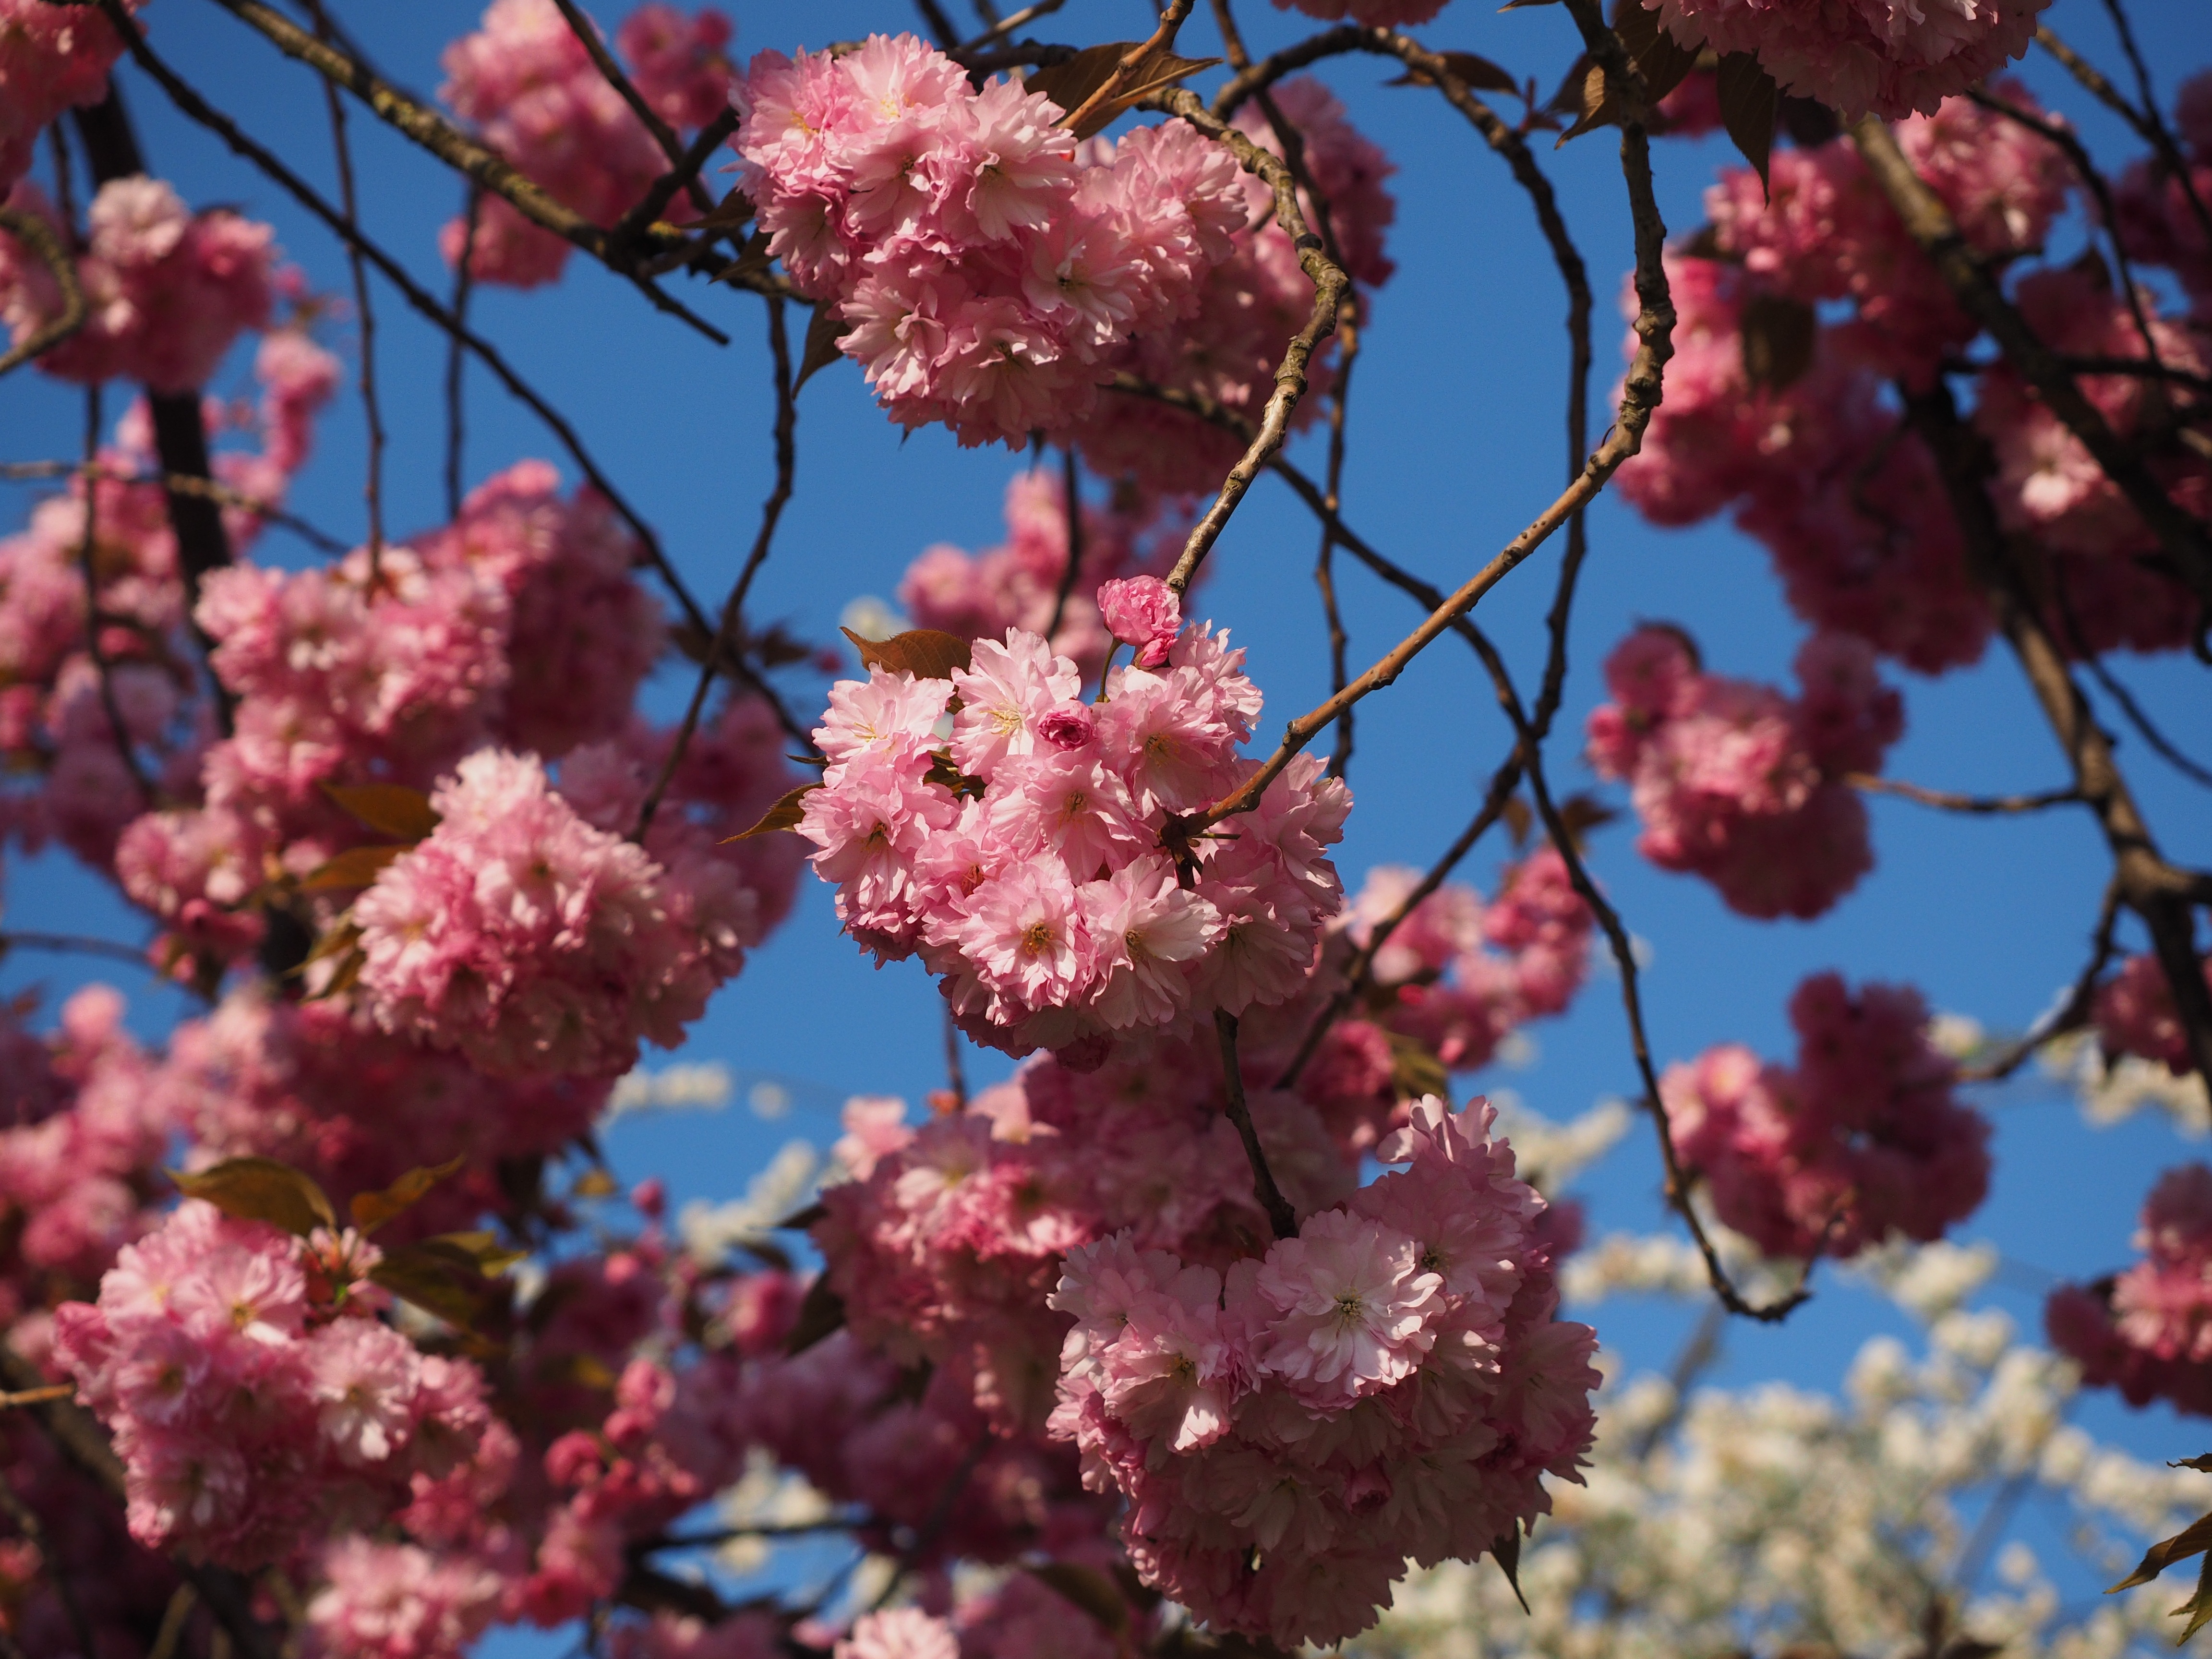
tree, branch, blossom, plant, fruit, flower, bloom, food, spring, produce, pink, flora, season, cherry blossom, japanese, shrub, smell, tradition, bud, japanese cherry trees, prunus, cherry, ornamental plant, flowering plant, rose family, flowering twig, japanese cherry, rosaceae, prunus serrulata, japanese flowering cherry, ornamental cherry, oriental cherry, east asian cherry, grannenkirsche, yoshino cherry, yoshino, japanese culture, land plant